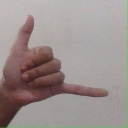
अक्षर: द